Famous Amos

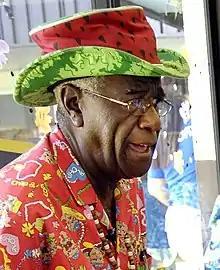
Wally Amos, founder

Wallace "Wally" Amos was born in Tallahassee, Florida, United States, on July 1, 1936. In 1948, he moved to New York City to live with his aunt where they often baked cookies together. As an adult, Amos, an Air Force veteran who worked as a talent agent with the William Morris Agency, would send his home-baked chocolate chip cookies to celebrities to entice them to meet and perhaps sign a deal with his agency.